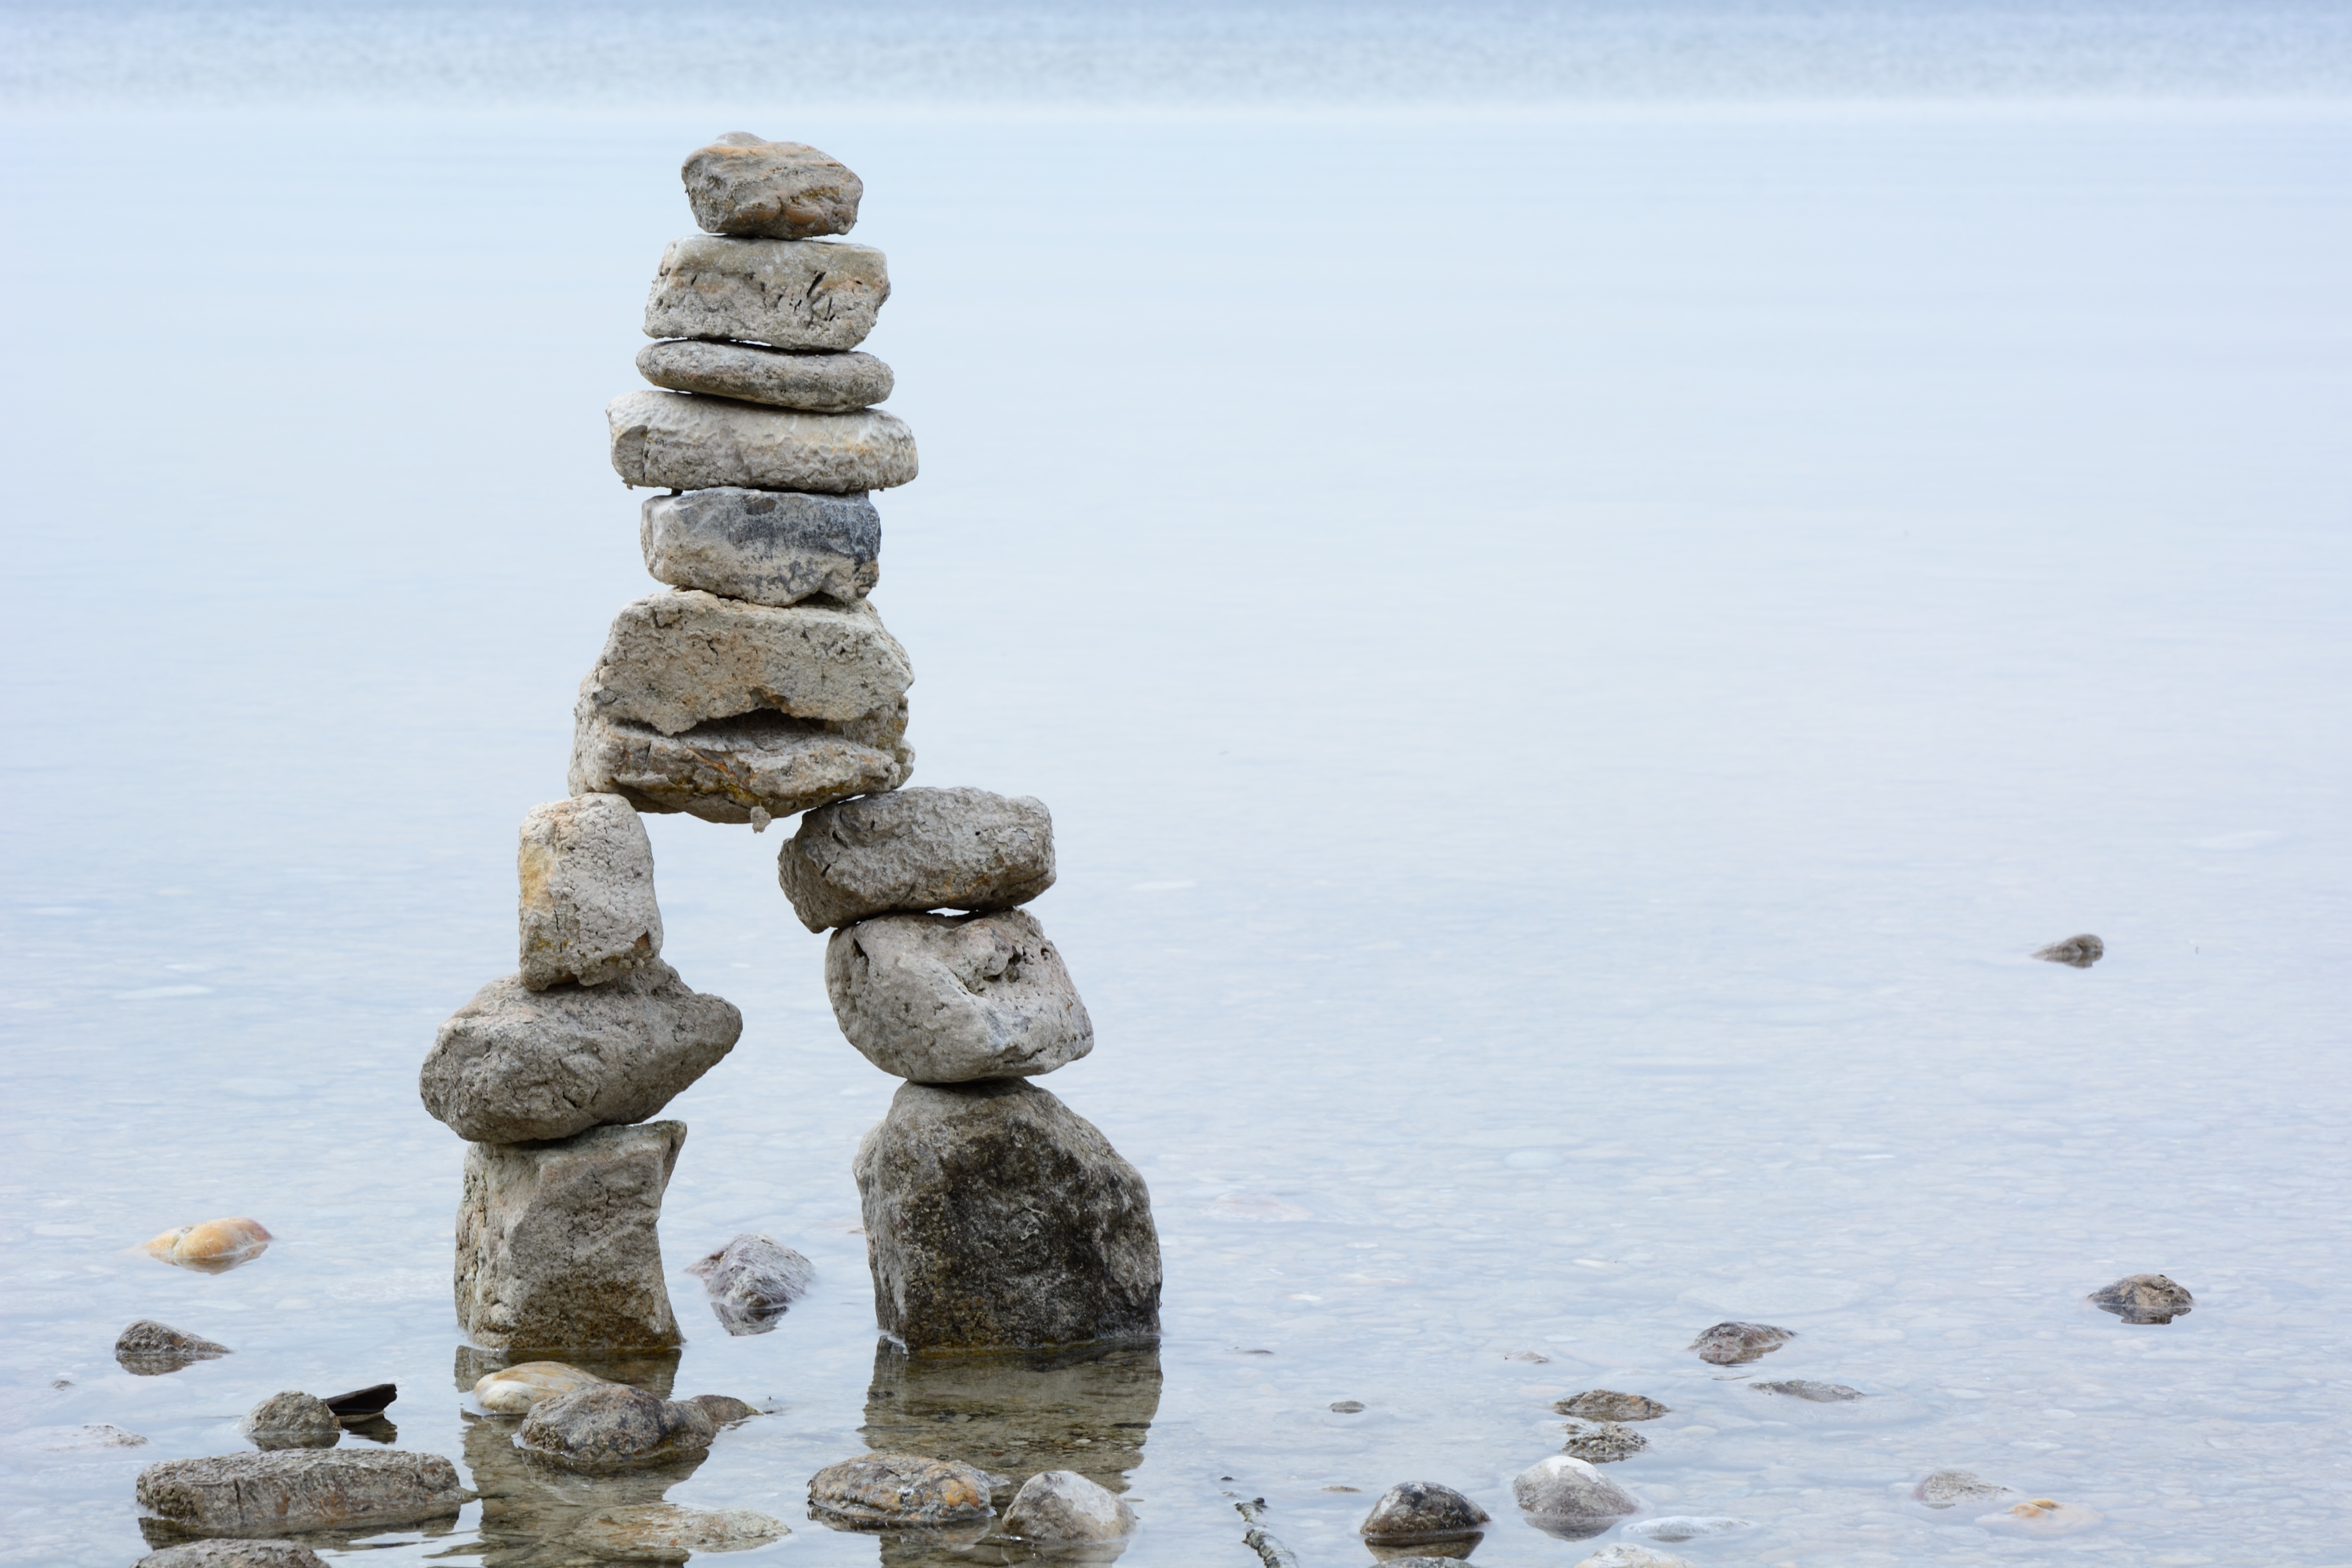
beach, sea, coast, water, nature, sand, rock, winter, wood, stone, monument, statue, pile, symbol, material, sculpture, stones, temple, cairn, stone sculpture, ancient history